Aesch, Zürich

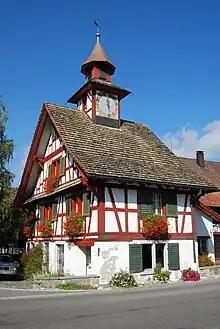
Tower house

Aesch has a population (as of ) of . , 7.2% of the population was made up of foreign nationals. Over the last 10 years the population has grown at a rate of 3.1%. Most of the population speaks German (93.1%), with English being second most common ( 2.0%) and Italian being third ( 1.3%).